Parides erithalion

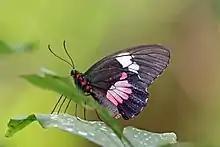
"P. e. smalli", female, Panama

Parides erithalion, the variable cattleheart, is a North and South American butterfly in the family Papilionidae. The species was first described by Jean Baptiste Boisduval in 1836.